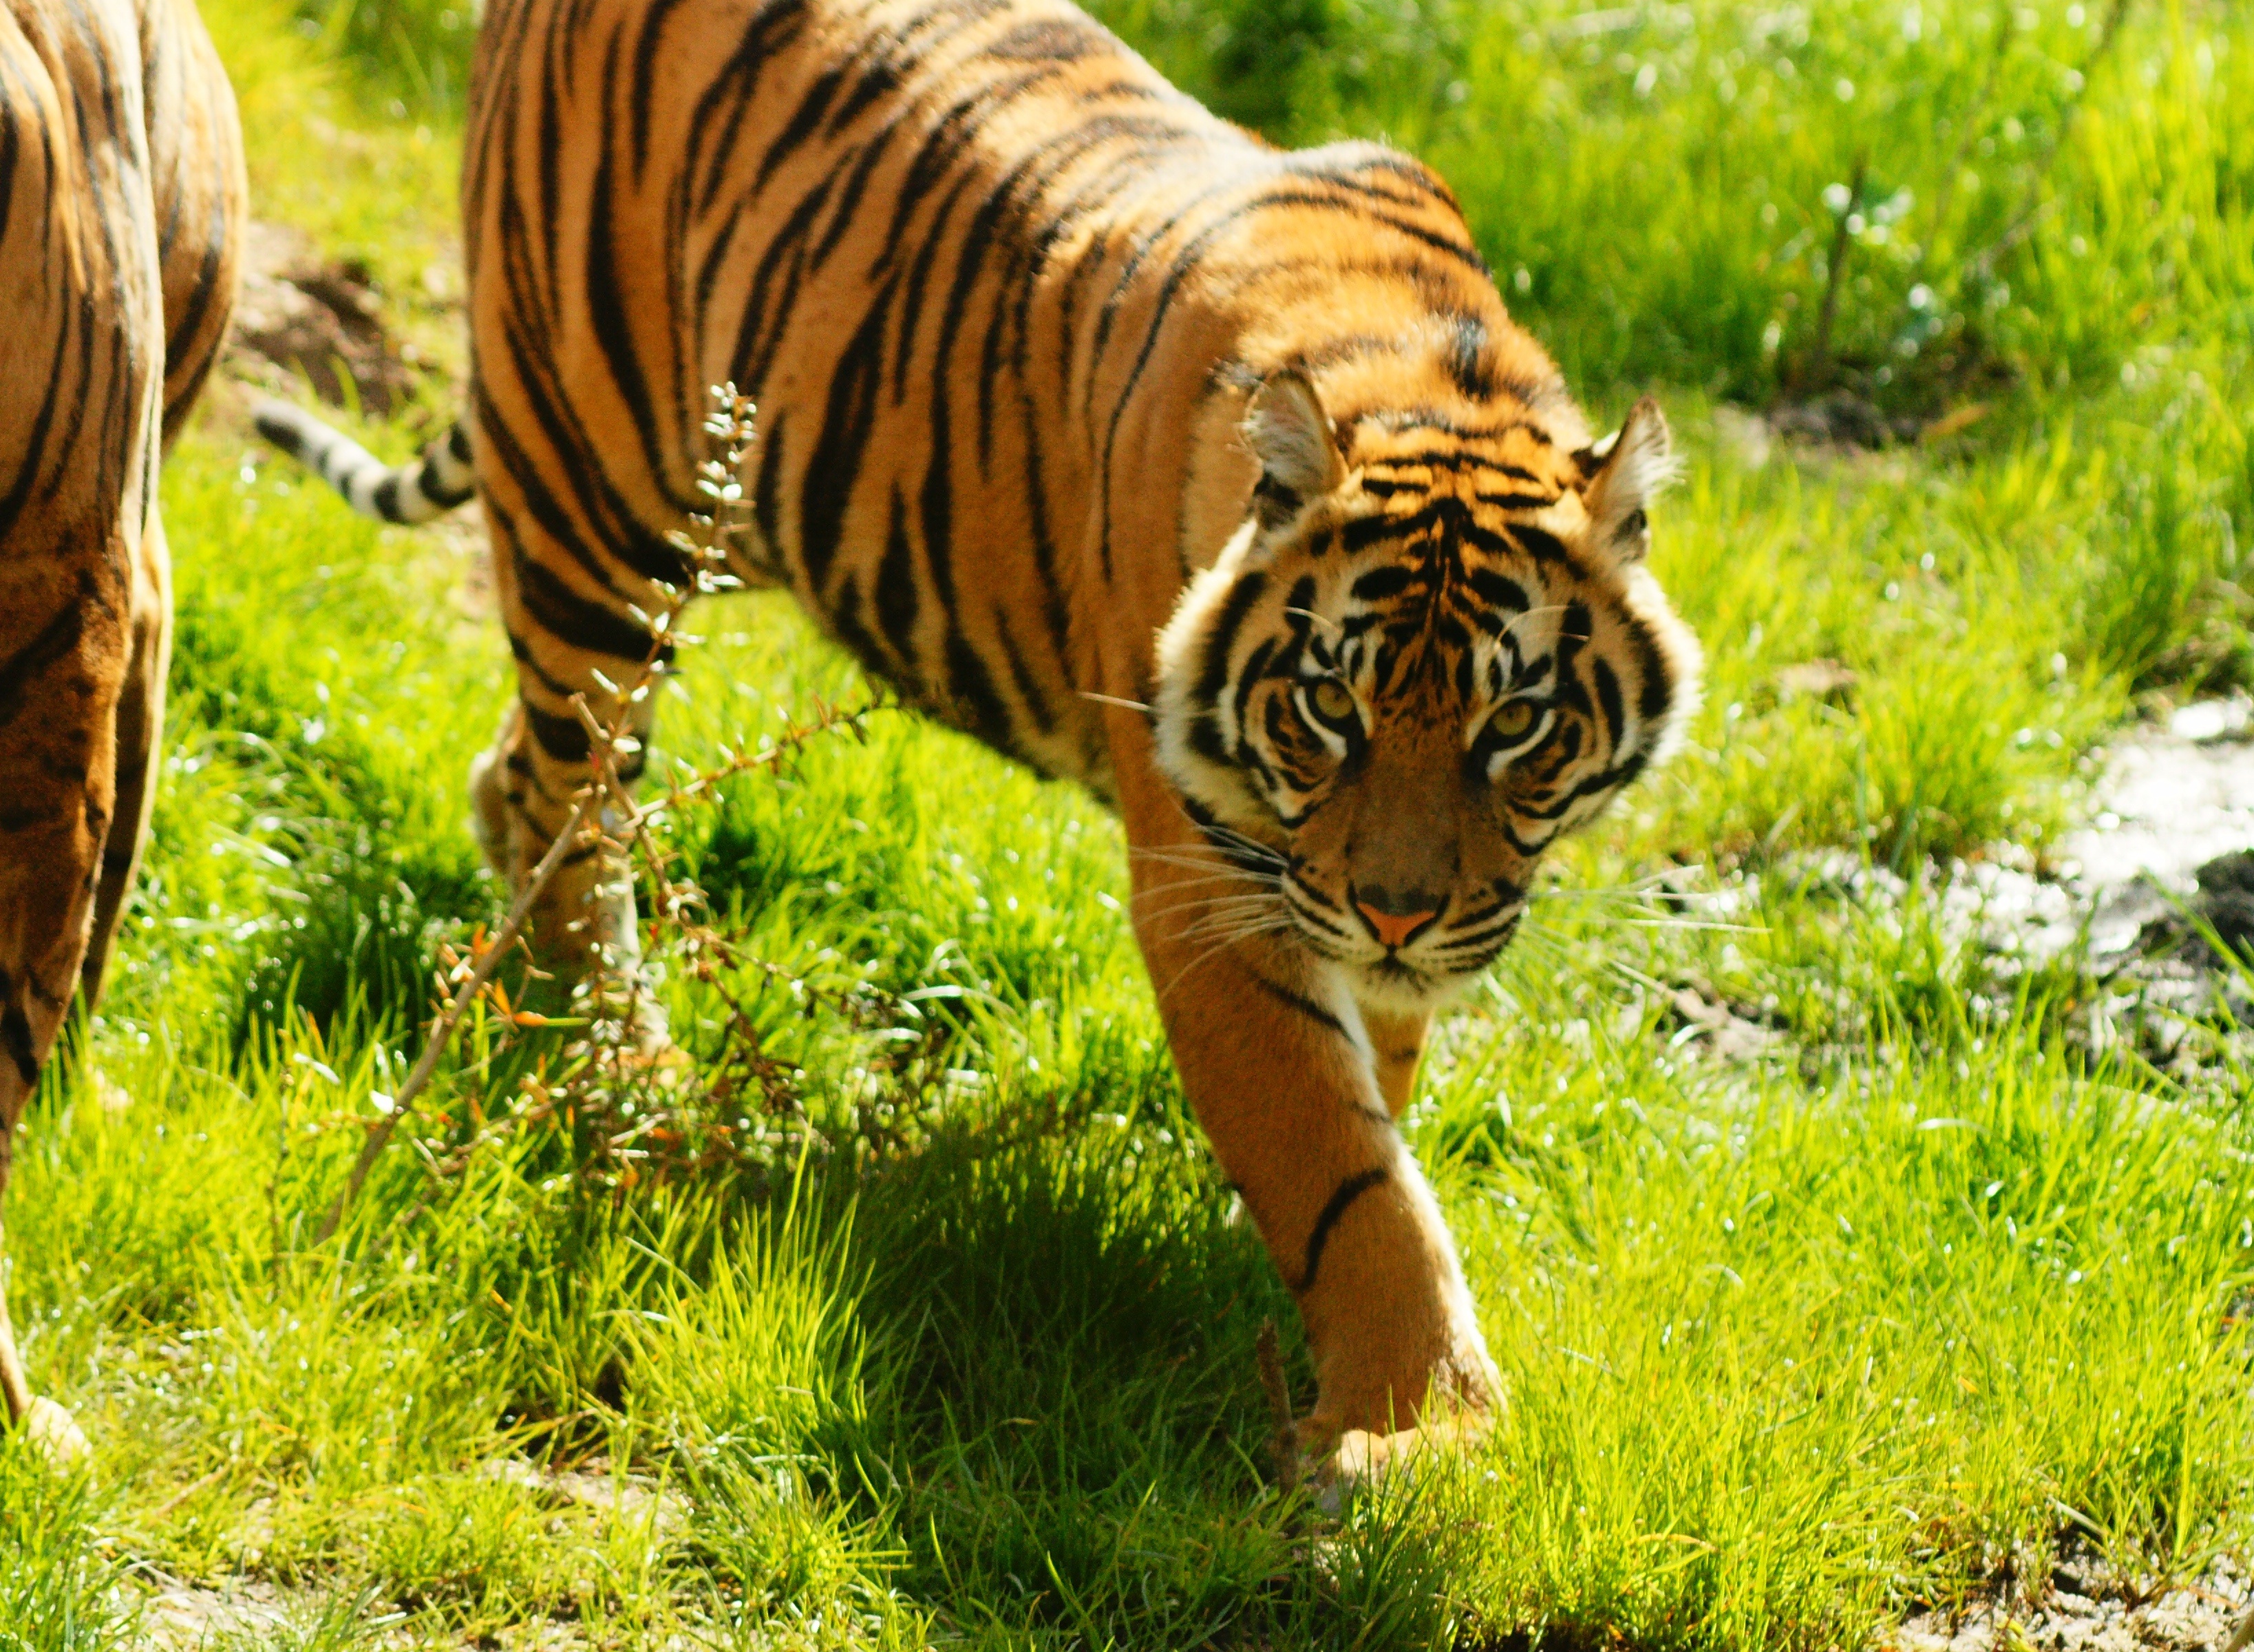
nature, animal, wildlife, jungle, cat, feline, mammal, fauna, savanna, tiger, grassland, stripes, carnivore, tigris, hunter, wildcat, safari, big cats, cat like mammal